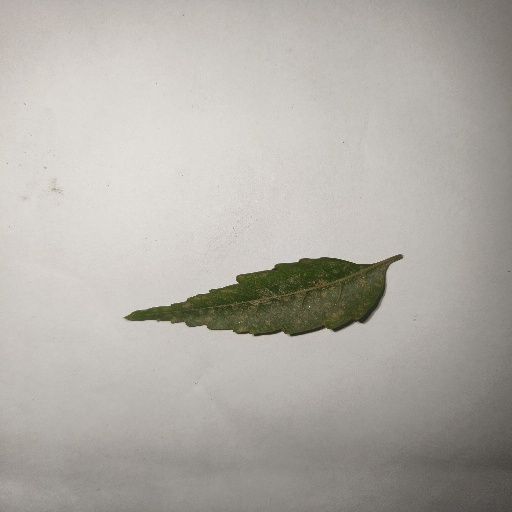
Species: Neem
Leaf condition: Powdery Mildew